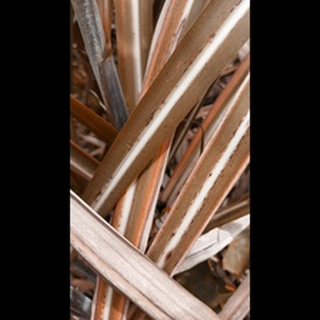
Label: sugarcane_rust